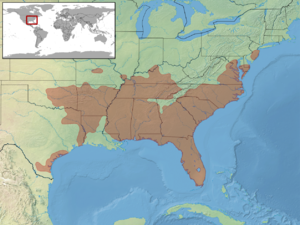
Cemophora coccinea, unique représentant du genre Cemophora, est une espèce de serpents de la famille des Colubridae.